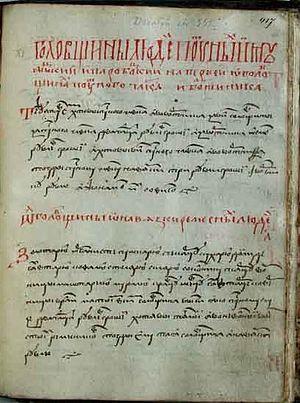
Le droit lituanien est le droit de tradition civiliste, de la sous-catégorie civiliste mixte, appliqué en Lituanie.